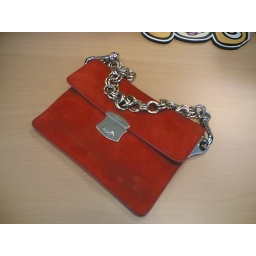
this is dedicated foe you minnie me ^_^ so cute with her little things around the office hehehehe